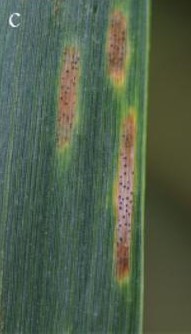
Plant: Wheat
Disease: wheat septoria blotch